1st Regiment Greek Light Infantry

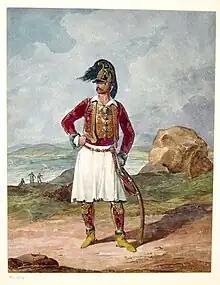
Richard Church as a major in the regimental uniform based on the Albanian traditional warrior costume and a dragoon helmet, 1813

The regiment was raised in the Ionian Islands in March 1810 by then-Captain Richard Church who already had experience managing foreign (i.e. non-British) troops from his previous appointment in the Royal Corsican Rangers. At the outset, its authorized strength was one battalion of 800 men, its actual strength was 548 officers and men when it took part in its first action, the successful capture of Lefkada (then called "Santa Maura" due to still-lingering Venetian influence) from the French, but suffered high casualties. Later, it was moved to Zante (Zakynthos) which served as its base and reached its full authorized strength. In 1811, Church was promoted major, and Brigadier General Robert Oswald, late of the 35th Foot as colonel for the "Greek Light Infantry Corps", which at that time consisted of only the nominal battalion-sized 1st Regiment. Recruitment began for the second regiment, in order to build up to the corps-level strength, after which Oswald was promoted brigadier for the corps.